Swanage railway station

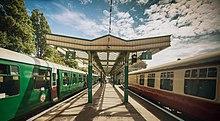
Platforms 1 and 2

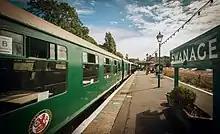
Station signage on the platform

Swanage lies at the tip of the Isle of Purbeck, a peninsula bordered by the English Channel to the south, and by the marshy lands of the River Frome and Poole Harbour to the north and east. Since the 12th century, the area around Swanage has been well known for the Purbeck Marble that was mined locally and shipped out by sea. The presence of this industry, together with the Purbeck Ball Clay works in the area to the north, attracted railway promoters once the L&SWR main line reached Wareham in 1847. Several schemes were promoted and failed, but eventually the Swanage Railway received its Act in 1881 and opened on 20 May 1885.